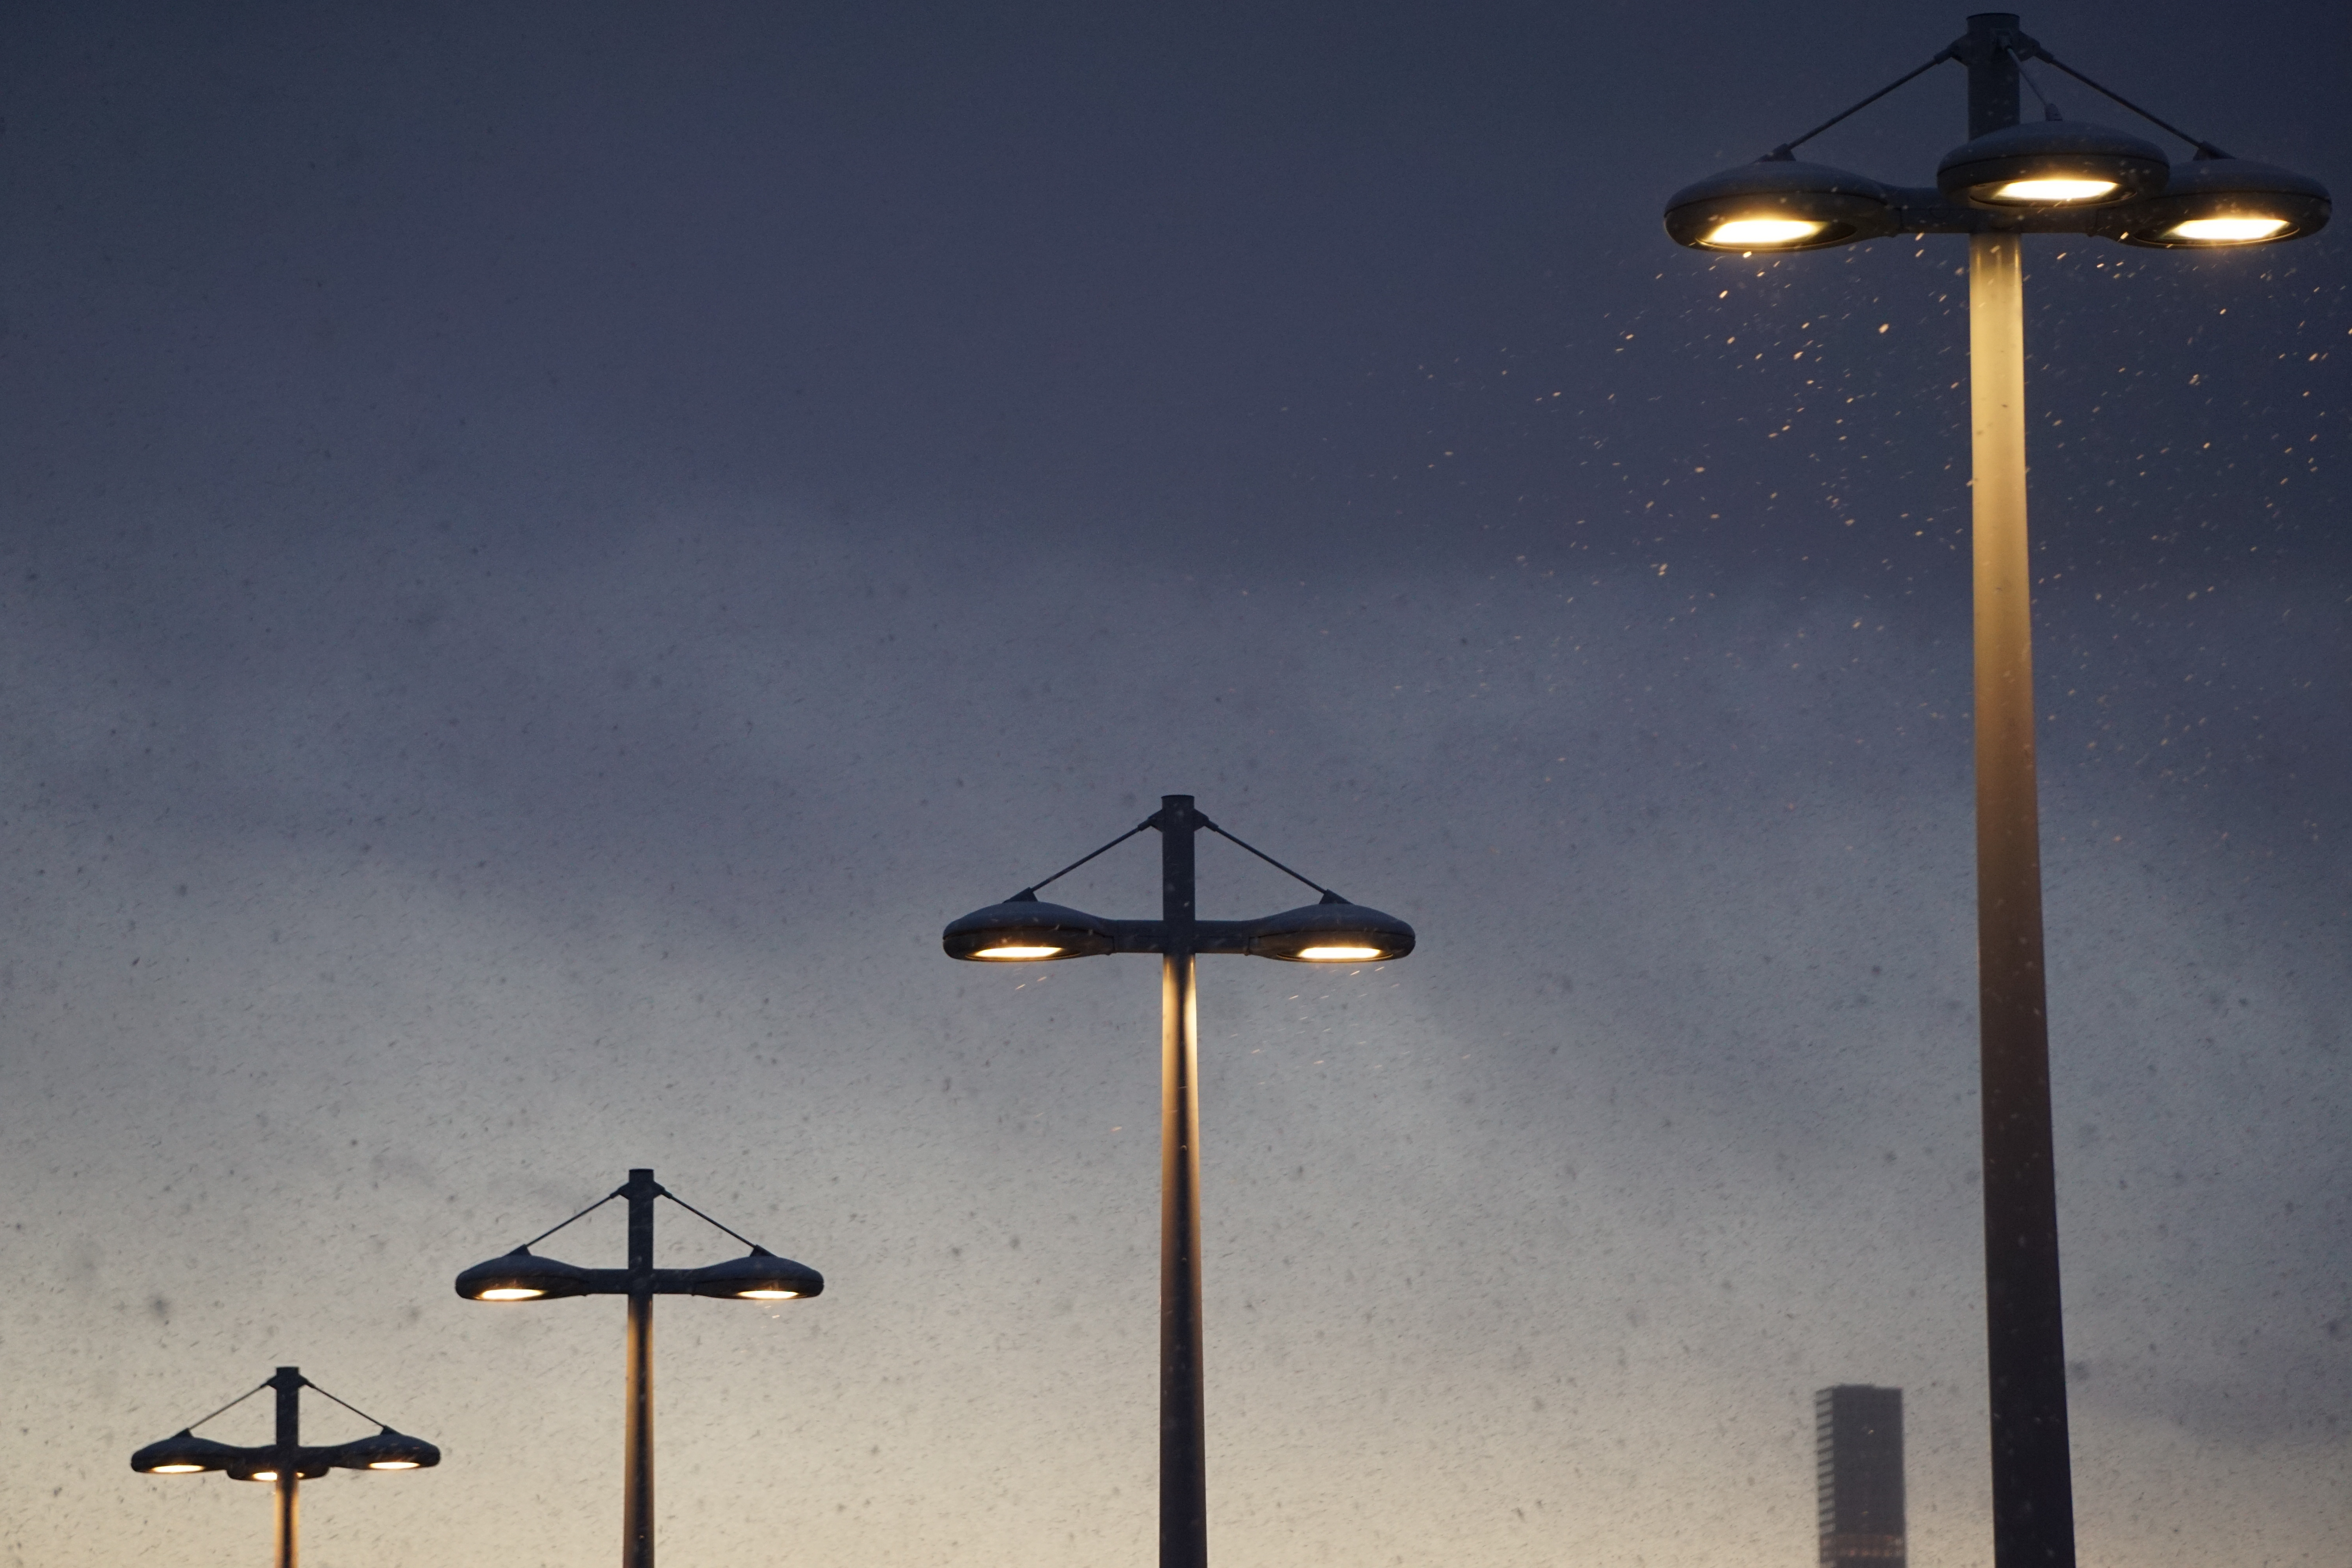
light, sky, wind, symbol, street light, lighting, light fixture